Lamotte-Brebière station

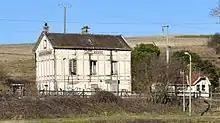
Station building in 2019

Lamotte-Brebière is a former railway station serving the French town of Lamotte-Brebière in the Somme department. It is situated on the Paris–Lille railway. The station was served by local TER Picardie services between Lille and Amiens. It was closed for passenger trains in 2011.